Yalı

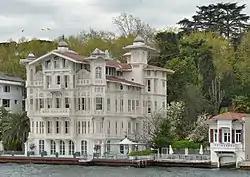
"Yalı" of Ahmet Afif Pasha in Yeniköy on the European coast of the Bosphorus, designed by Alexander Vallaury.

A yalı (from Greek "yialí" (mod. "yialós"), literally "seashore, beach") is a house or mansion built right on the waterside (almost exclusively seaside, particularly on the Bosphorus strait in Istanbul) and usually built with an architectural concept that takes into account the characteristics of the coastal location. A family who owned a waterside residence would spend some time in this usually secondary residence located at the sea shore, as opposed to the "konak" ("mansion", aside from the term's use to refer to buildings with administrative functions) or the "köşk" ("pavilion", often serving a determined practical purpose, such as hunting, or implying a temporary nature). Thus, going to the "yalı" acquired the sense of both going to the seaside and to the house situated there. In its contemporary sense, the term "yalı" is used primarily to denote those 620 waterside residences constructed during the 18th, 19th, and 20th centuries and sprinkled along the Bosphorus in Istanbul. As such, they are one of the area's landmarks.